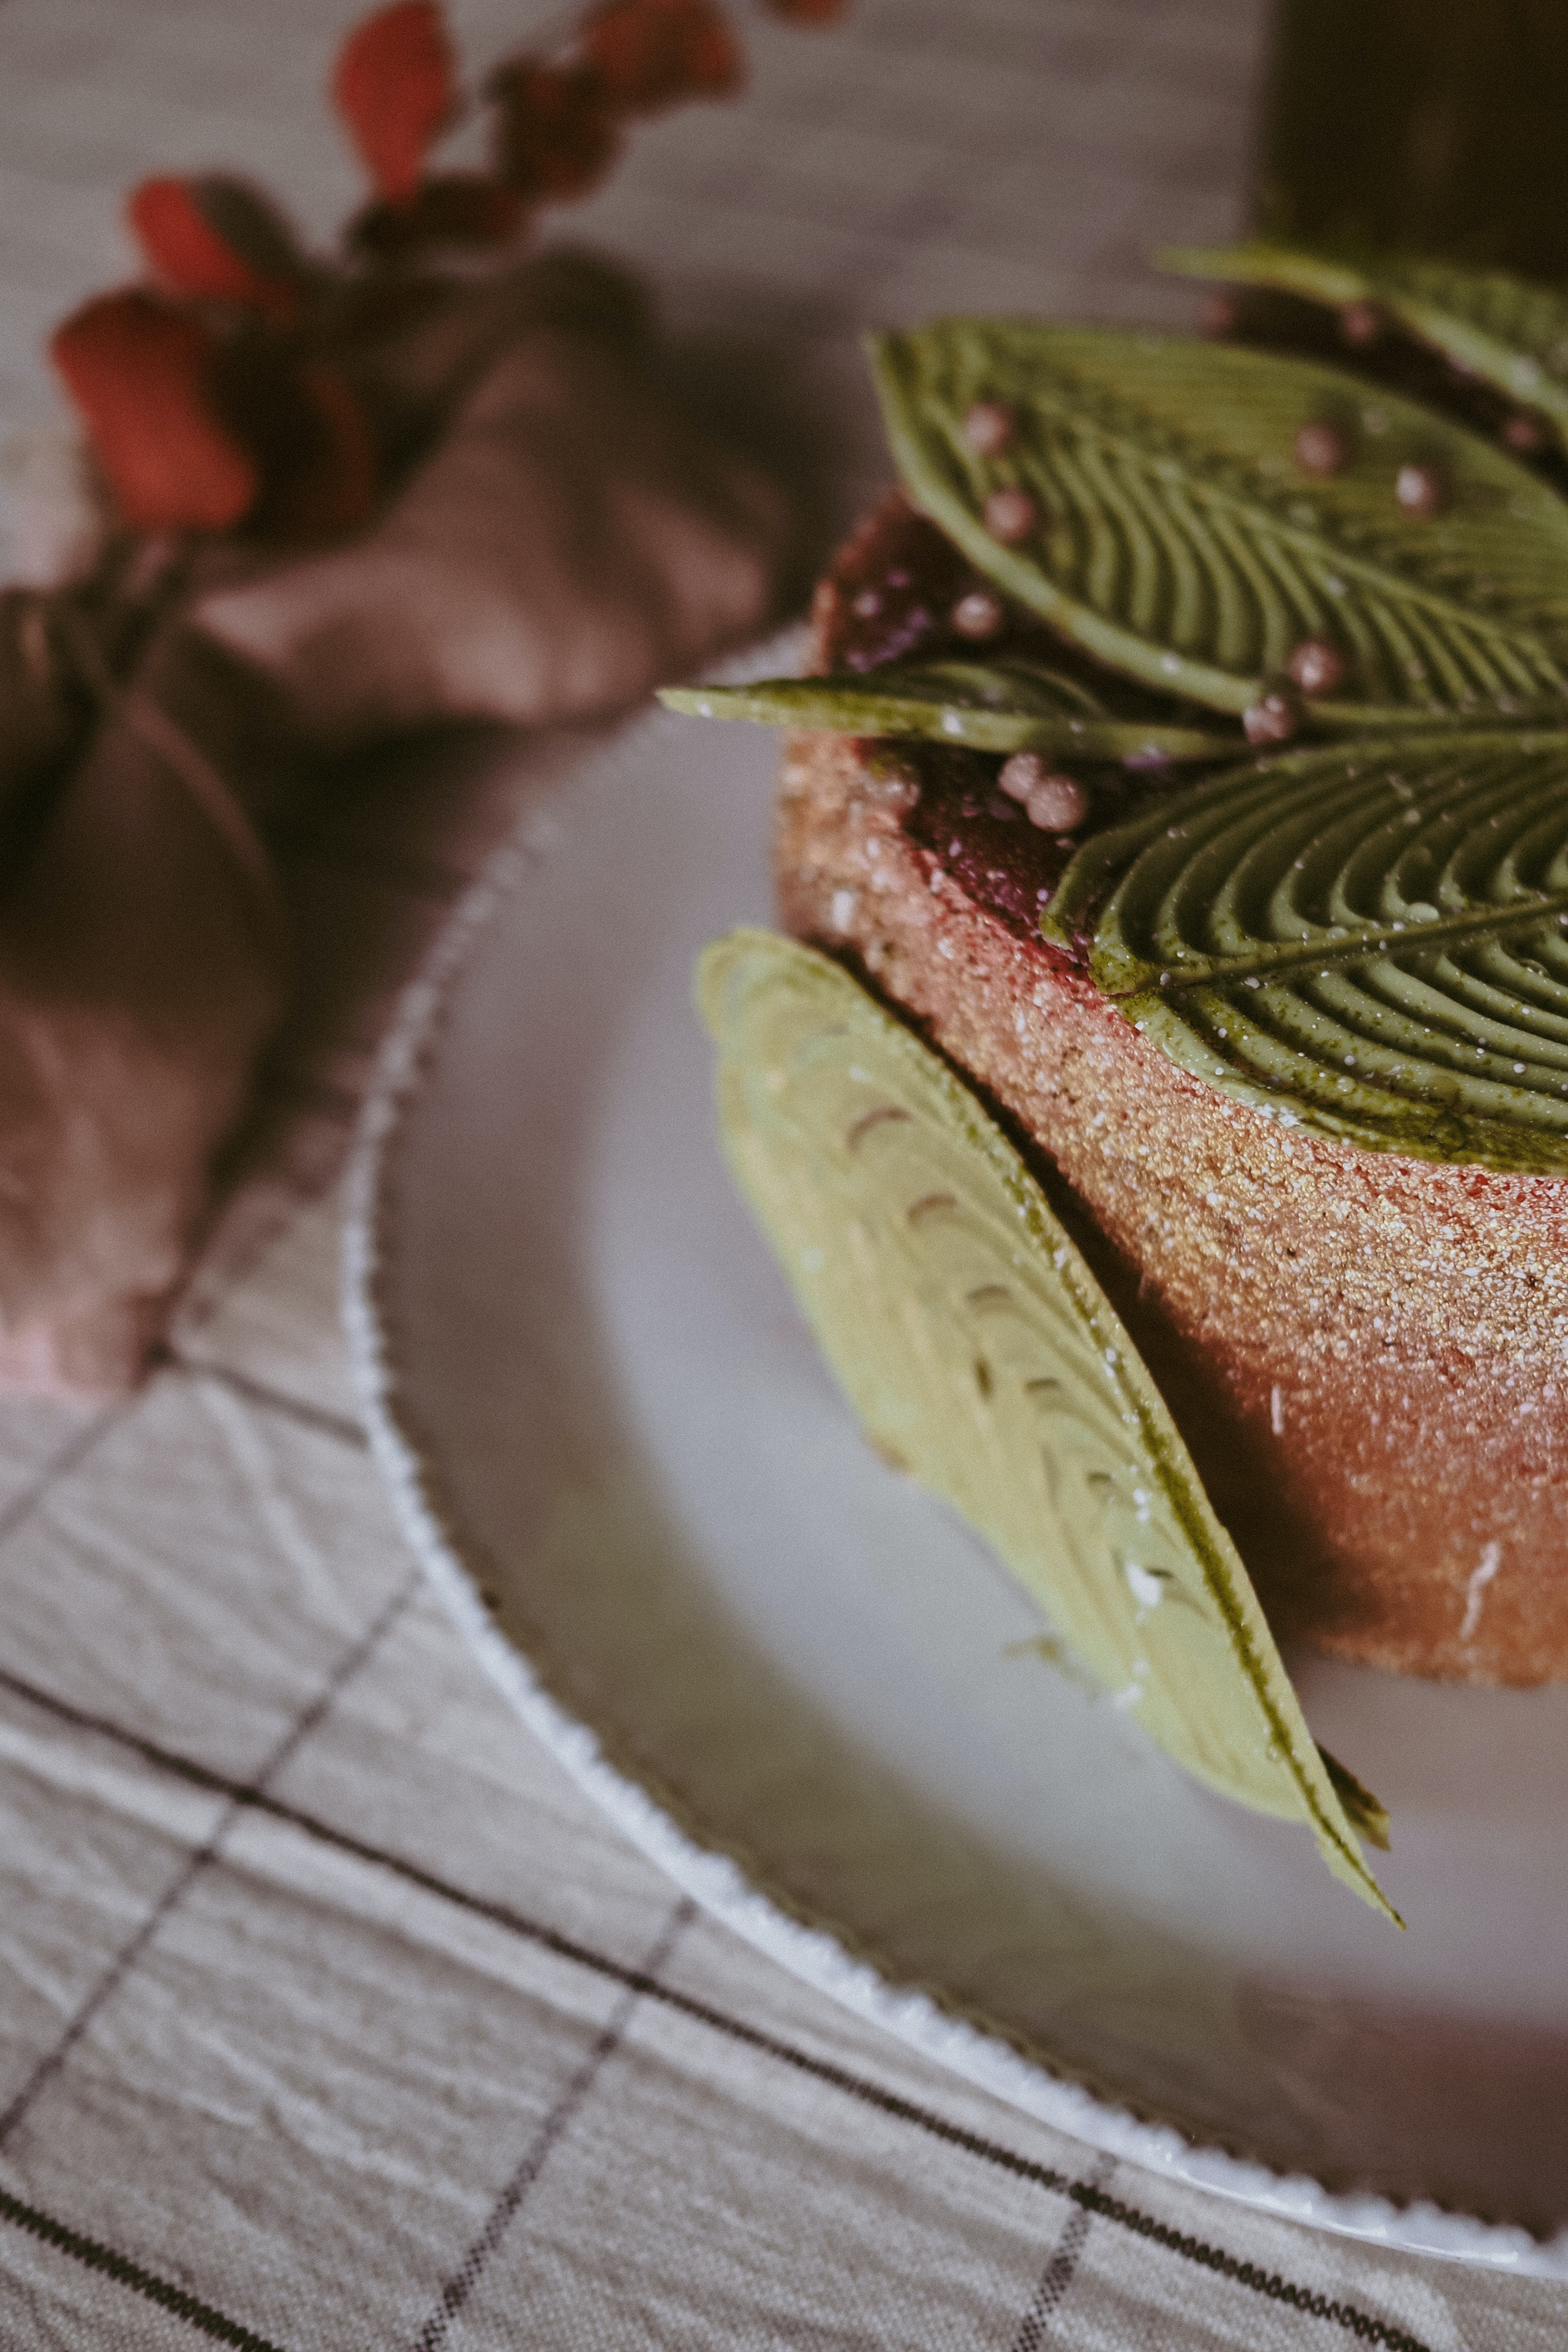
natural, food, petal, ingredient, dishware, recipe, terrestrial plant, tableware, cuisine, dish, wood, cake, serveware, sweetness, tablecloth, dessert, table, produce, peach, plate, kuchen, hardwood, garnish, pastry, still life photography, frozen dessert, flowering plant, icing, linens, floral design, comfort food, superfood, pattern, strawberry, macro photography, buttercream